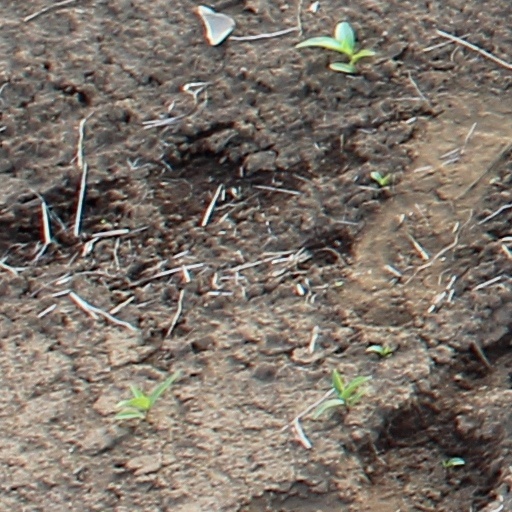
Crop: wheat